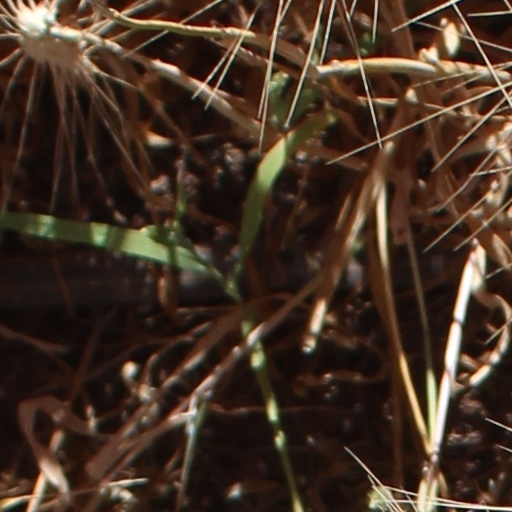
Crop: wheat